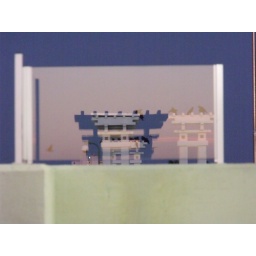
flying crow reflected by the glass